If You Really Knew Me

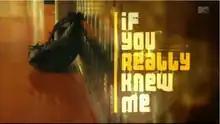

If You Really Knew Me is an American reality television series which aired on MTV that focuses on youth subculture and different cliques in high schools. Every episodes features students from different cliques participating in "Challenge Day", a program designed to break down stereotypes and unite students in schools.